2014 Los Angeles Dodgers season

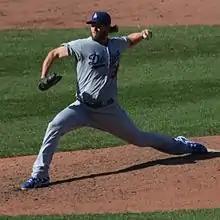
Kershaw during his 20th victory in 2014

Back on the road against the Diamondbacks, Puig and Van Slyke each homered and Greinke picked up his league leading seventh run in the 7–0 win. On May 17, Kershaw had the shortest start of his career, lasting only innings and allowing seven runs in what became an 18–7 loss. Poor defense contributed to a 5–3 loss in the series finale. The team next traveled to Citi Field for a series against the New York Mets. They won the opener 9–4 as Adrián González had three hits, including a tie-breaking home run. He homered again the next day, as did Puig and Hanley Ramírez as Hyun-jin Ryu came off the disabled list to beat the Mets 4–3. However they lost the series finale, 5–3. Kershaw rebounded to pitch six shutout innings, sandwiched around a 45-minute rain delay, as the Dodgers won the opener of a series from the Philadelphia Phillies, 2–0, at Citizens Bank Park. More shoddy defense led to a 5–3 defeat the next day. The Dodgers ended the road trip with a 6–0 win over the Phillies as Josh Beckett pitched his first career no hitter, and the first by a Dodger pitcher since Hideo Nomo in 1996.